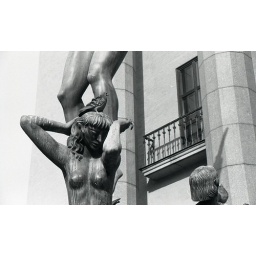
A pigeon sitting on the head of a figure in Carl Milles' sculpture &amp;quot;Orfeus&amp;quot; in front of Stockholm's Concert House.